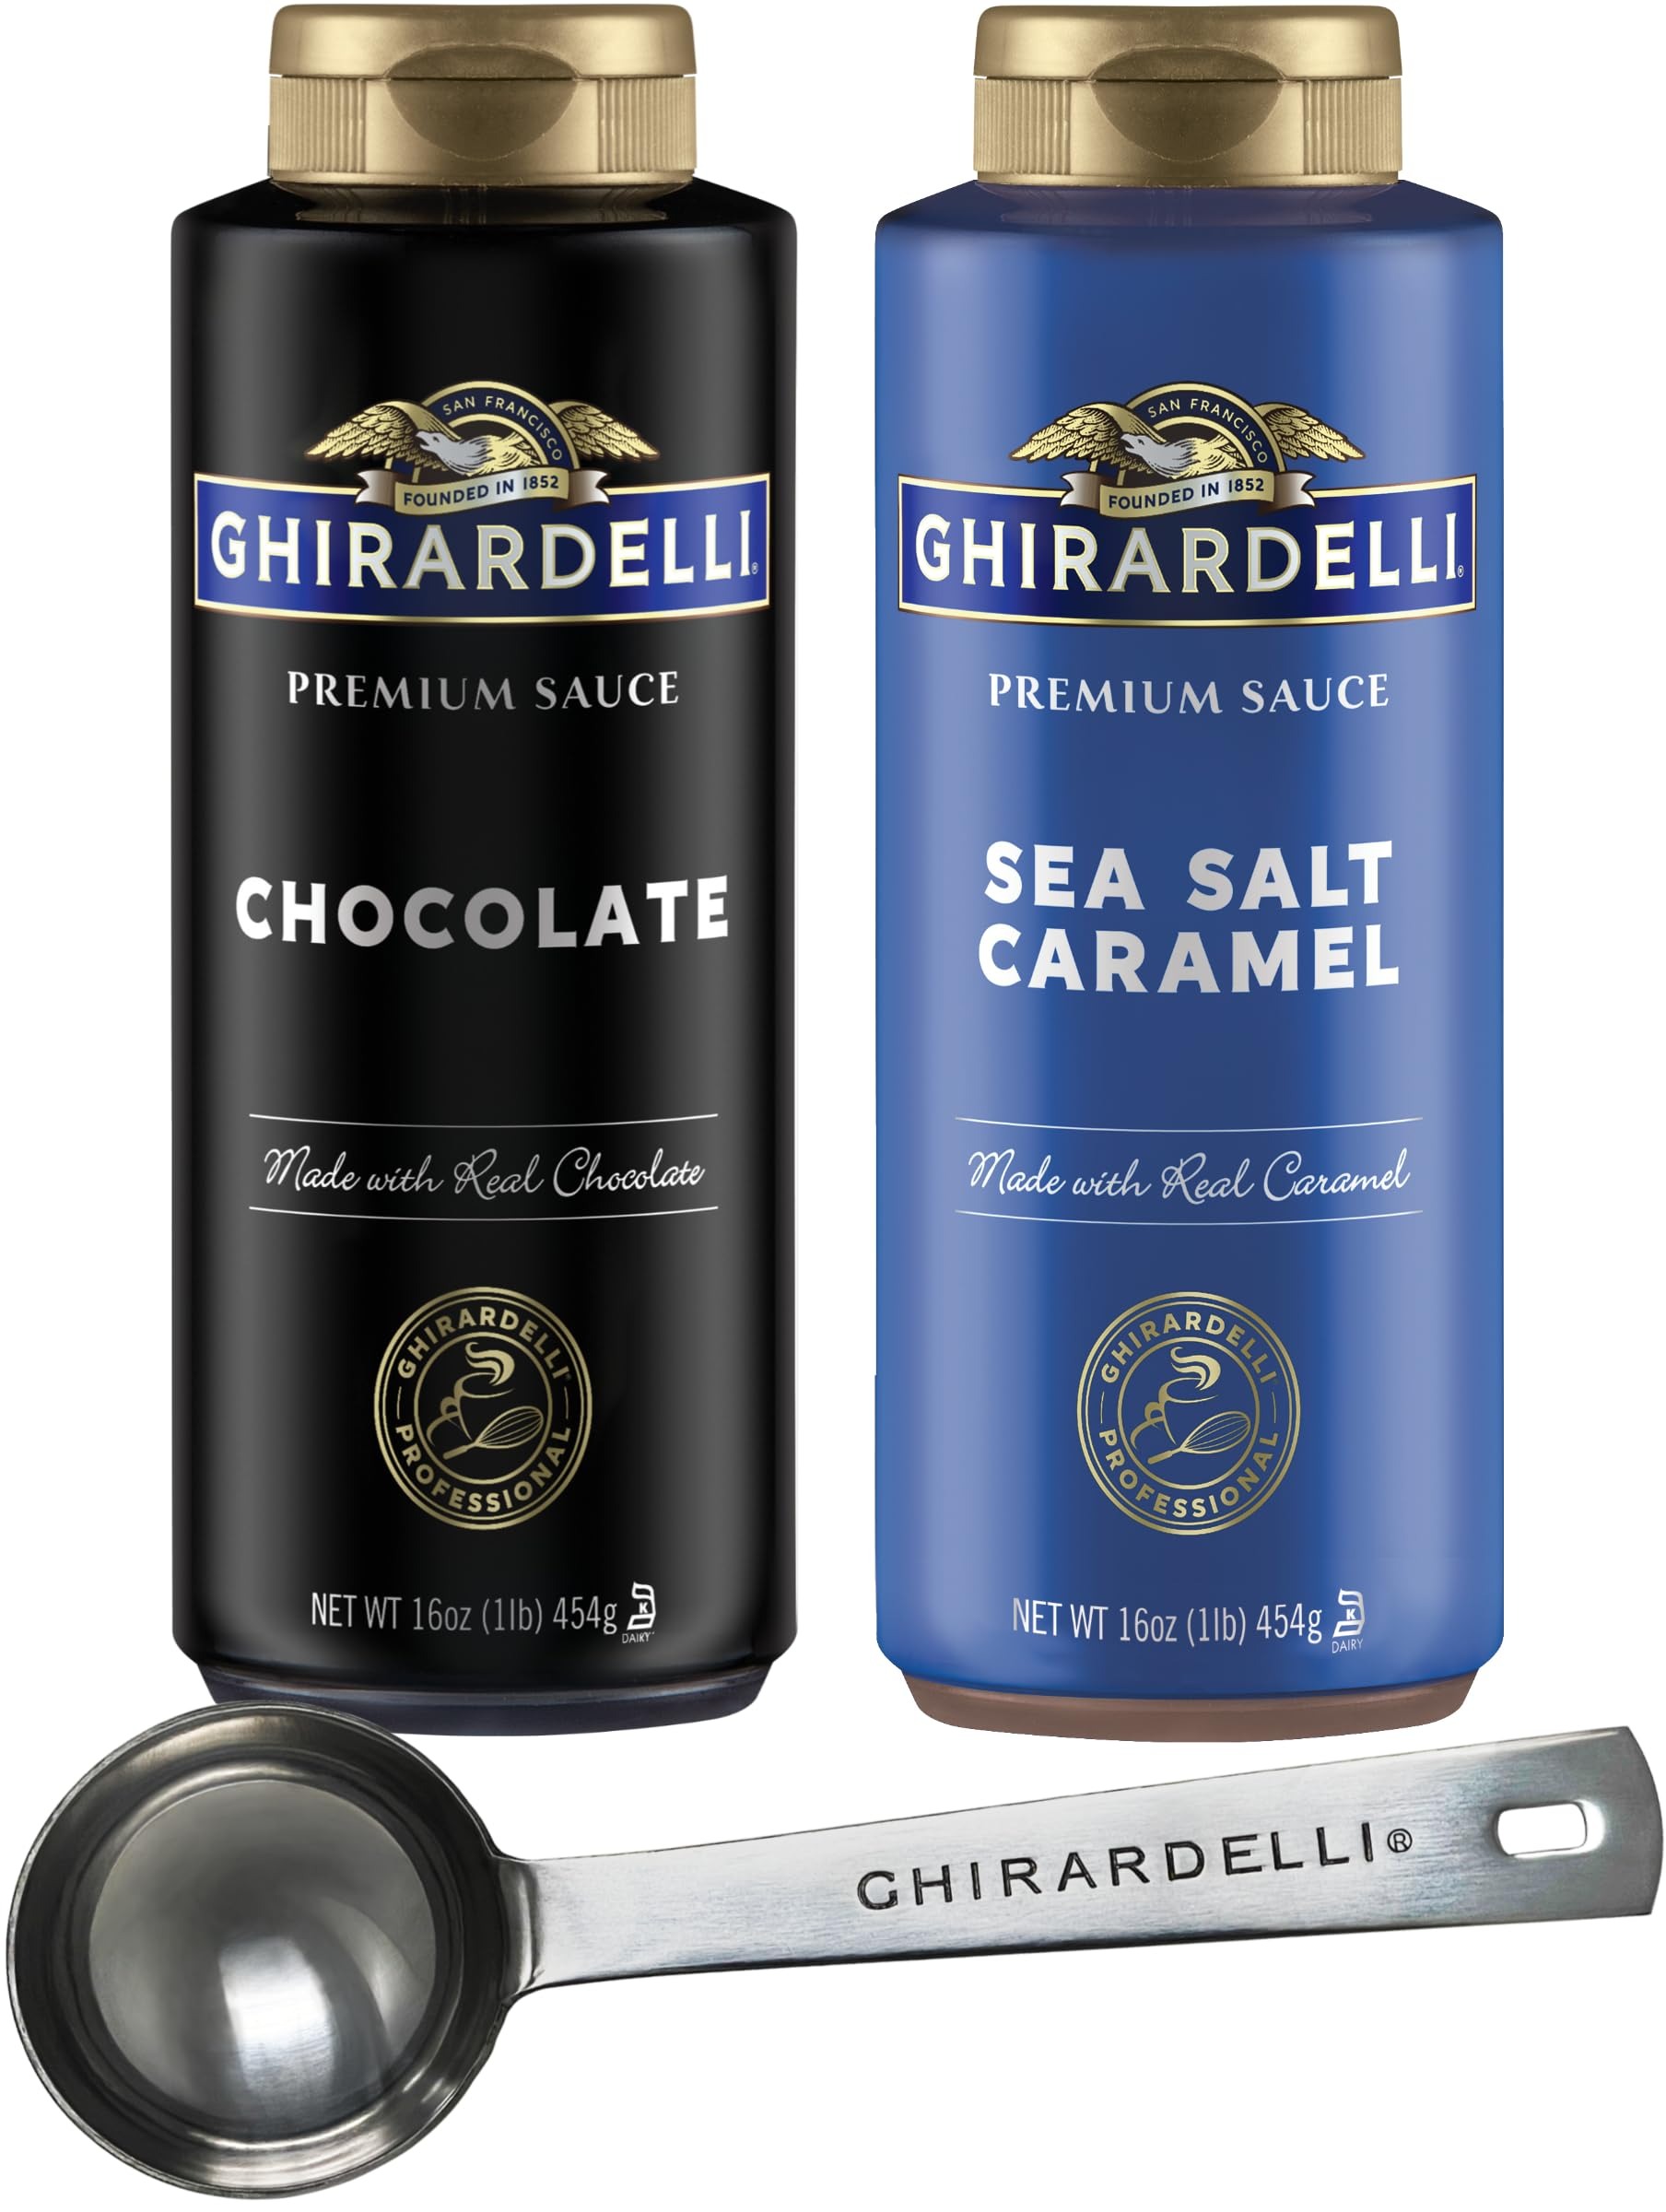
Item Name: Ghirardelli Sea Salt Caramel and Chocolate Flavored Sauce 16 oz Squeeze Bottles (Pack of 2) with Ghirardelli Stamped Barista Spoon
Bullet Point 1: 1 - Sea Salt Caramel Flavored Sauce, 16 oz convenient squeeze bottle
Bullet Point 2: 1 - Chocolate Flavored Sauce, 16 oz convenient squeeze bottle
Bullet Point 3: 1 - Ghirardelli Stamped Barista Spoon
Bullet Point 4: Great as an ice cream or dessert topping
Bullet Point 5: Enjoy the unsurpassed quality and taste of Ghirardelli Sea Salt Caramel and Chocolate Flavored Sauce
Product Description: <b>GHIRARDELLI HERITAGE, SINCE 1852</b><br><br> In 1849, during the California Gold Rush, Italian-born Domingo Ghirardelli moved to America and opened a store in a mining camp. After discovering the miners were starved for luxuries and needed something to spend their gold dust on, he started stocking chocolate delicacies. In 1852, the enterprising immigrant founded a confectionery shop in San Francisco, which eventually became the modern-day Ghirardelli Chocolate Company. Today, Ghirardelli is America’s oldest continuously operating chocolate maker. Ghirardelli products are sold in grocery stores, foodservice and e-commerce and Ghirardelli also has its own chocolate and ice cream shops across the country. <br><br> Ghirardelli continues to build on its rich tradition of quality products and innovation, from premium sauces, Hot Fudge, Sweet Ground Chocolate Powders and Vanilla Flavored Powder Base.
Value: 32.0
Unit: Ounce

Price: 34.93